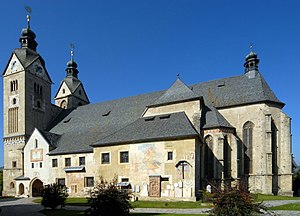
Pilgrimskirken i Maria Saal
Marienkirche set fra syd.
Mariakirken i den østrigske by Maria Saal er en sengotisk valfartskirke. Den første kirke på stedet blev bygget i 700-tallet af biskop Modestus, som var kommet til Kärnten for at omvende befolkningen til kristendommen. Maria Saal blev religiøst centrum og biskopsæde frem til 900-tallet. I 1400-tallet blev kirken ombygget til en treskibet gotisk kirke med to store tårne og blev omgivet med et forsvarsanlæg. I 1669 brændte kirken men blev genopbygget.